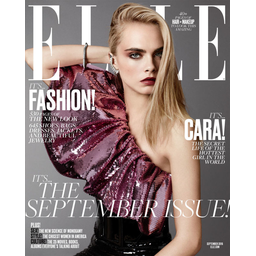
Label: paper